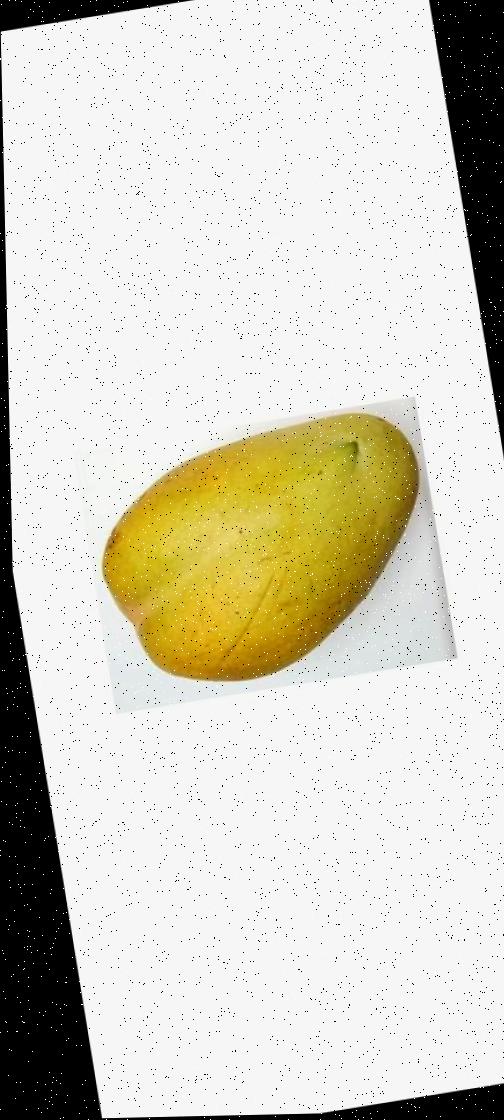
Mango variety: Bari-11